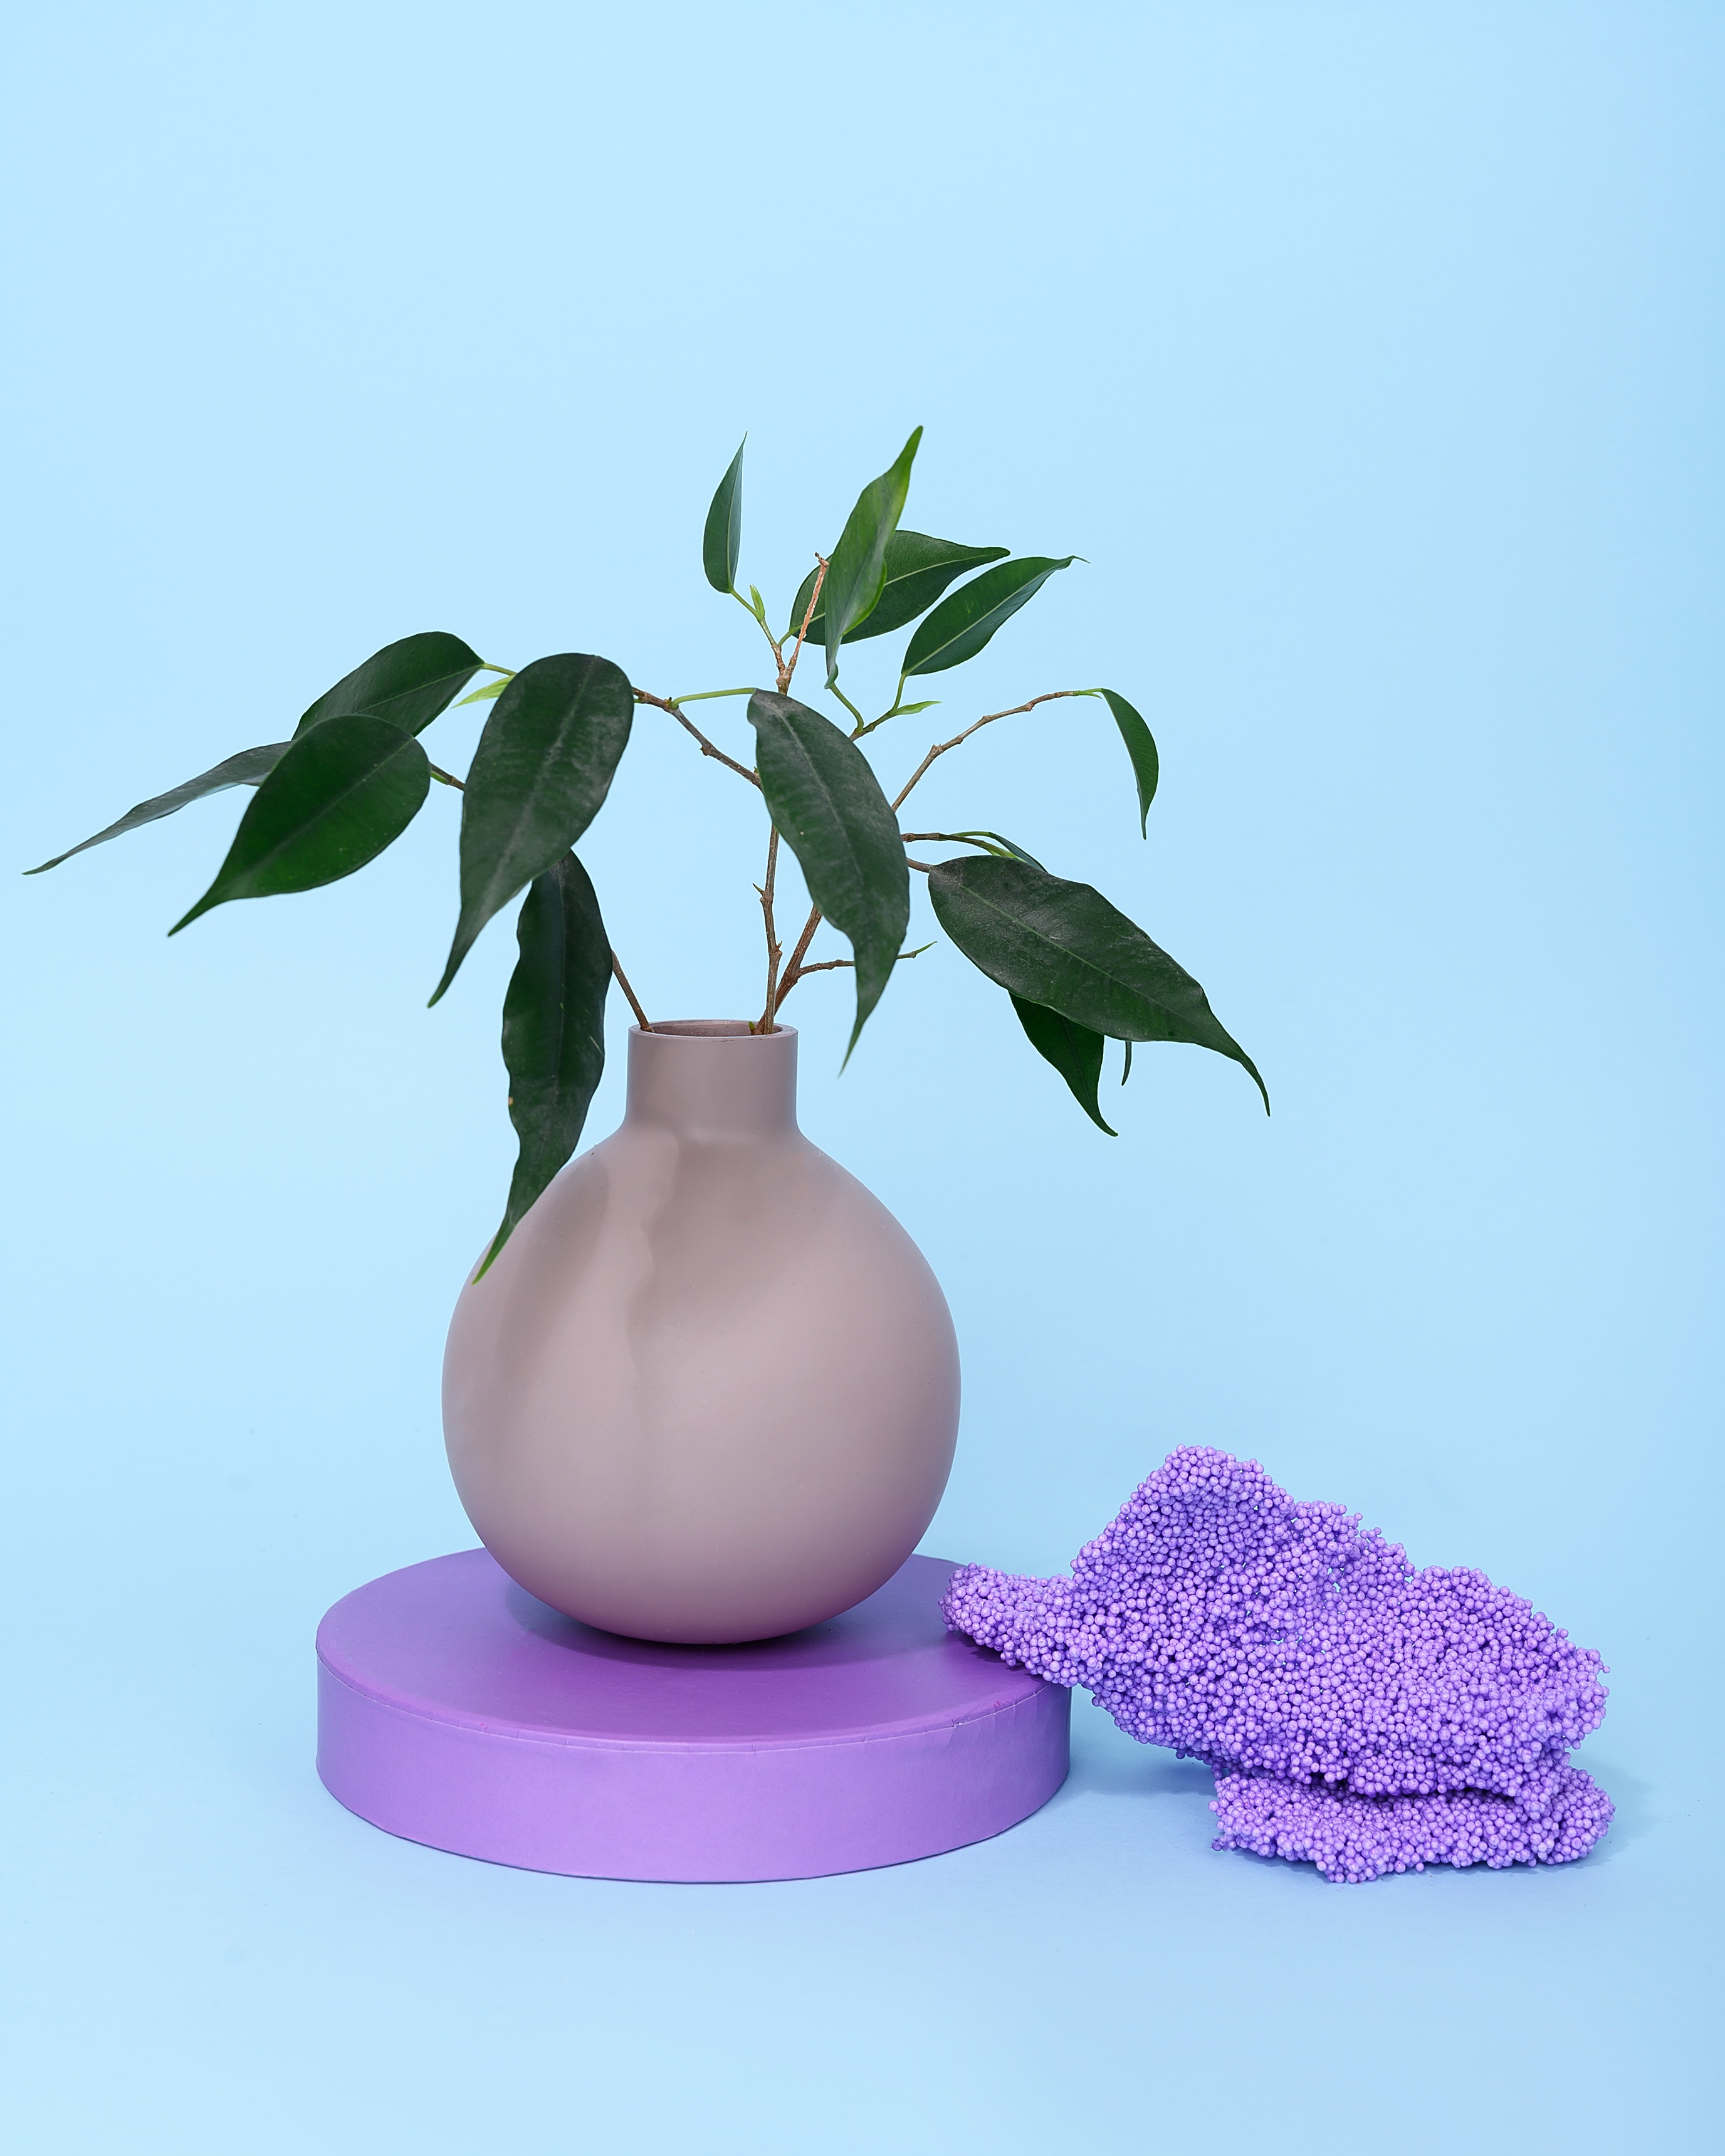
art, plant, flowerpot, purple, vase, pottery, flowering plant, serveware, electric blue, houseplant, creative arts, natural foods, artifact, magenta, still life photography, still life, interior design, twig, room, home accessories, porcelain, earthenware, Pedicel, illustration, plant stem